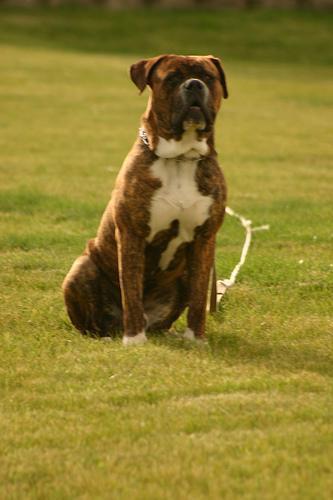
bull_mastiff